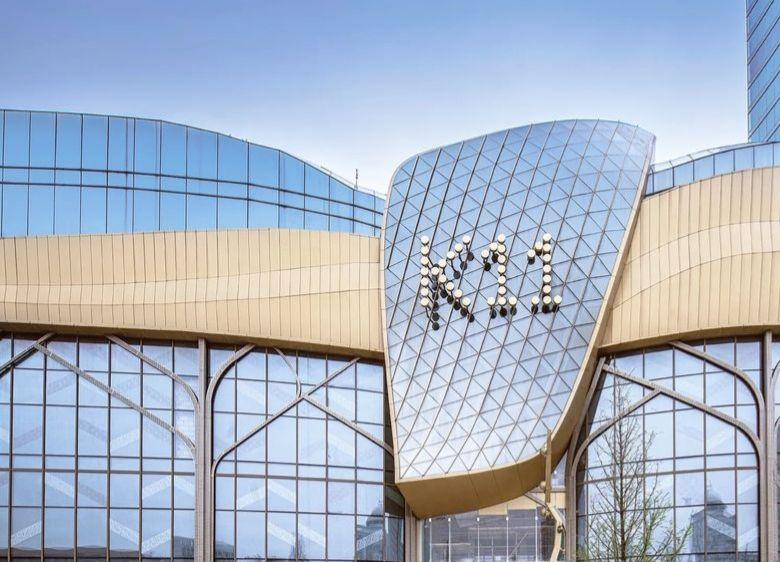
地标名称：武汉K11购物艺术中心
所在城市：武汉市·硚口区